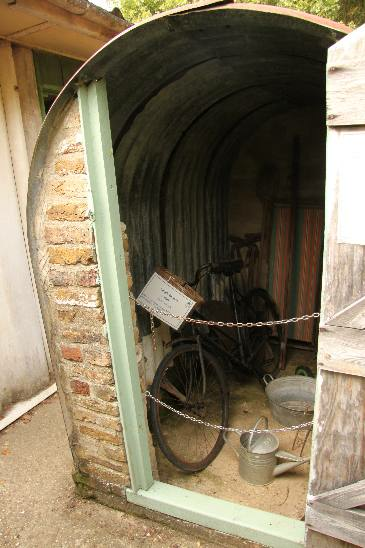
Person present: No